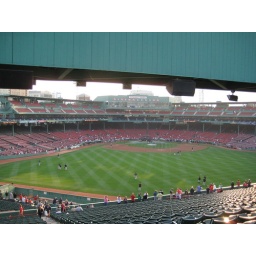
A view to home plate from the furthest part in the park at Fenway Park, 09/28/09